Natural landscaping

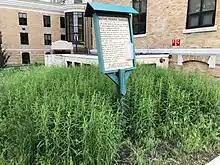
A small prairie garden.

"Wildflower" in some nations denominates the numerous showy flowers from some drier climates, most notably southwest Western Australia, southern Africa, and North America.